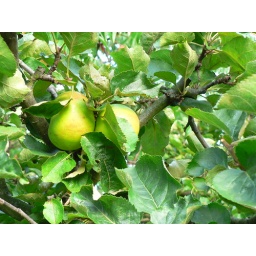
Bramley cooking apples on the tree in my garden. &lt;b&gt;Tenuous Link: &lt;/b&gt; Orange --&amp;gt; Apples